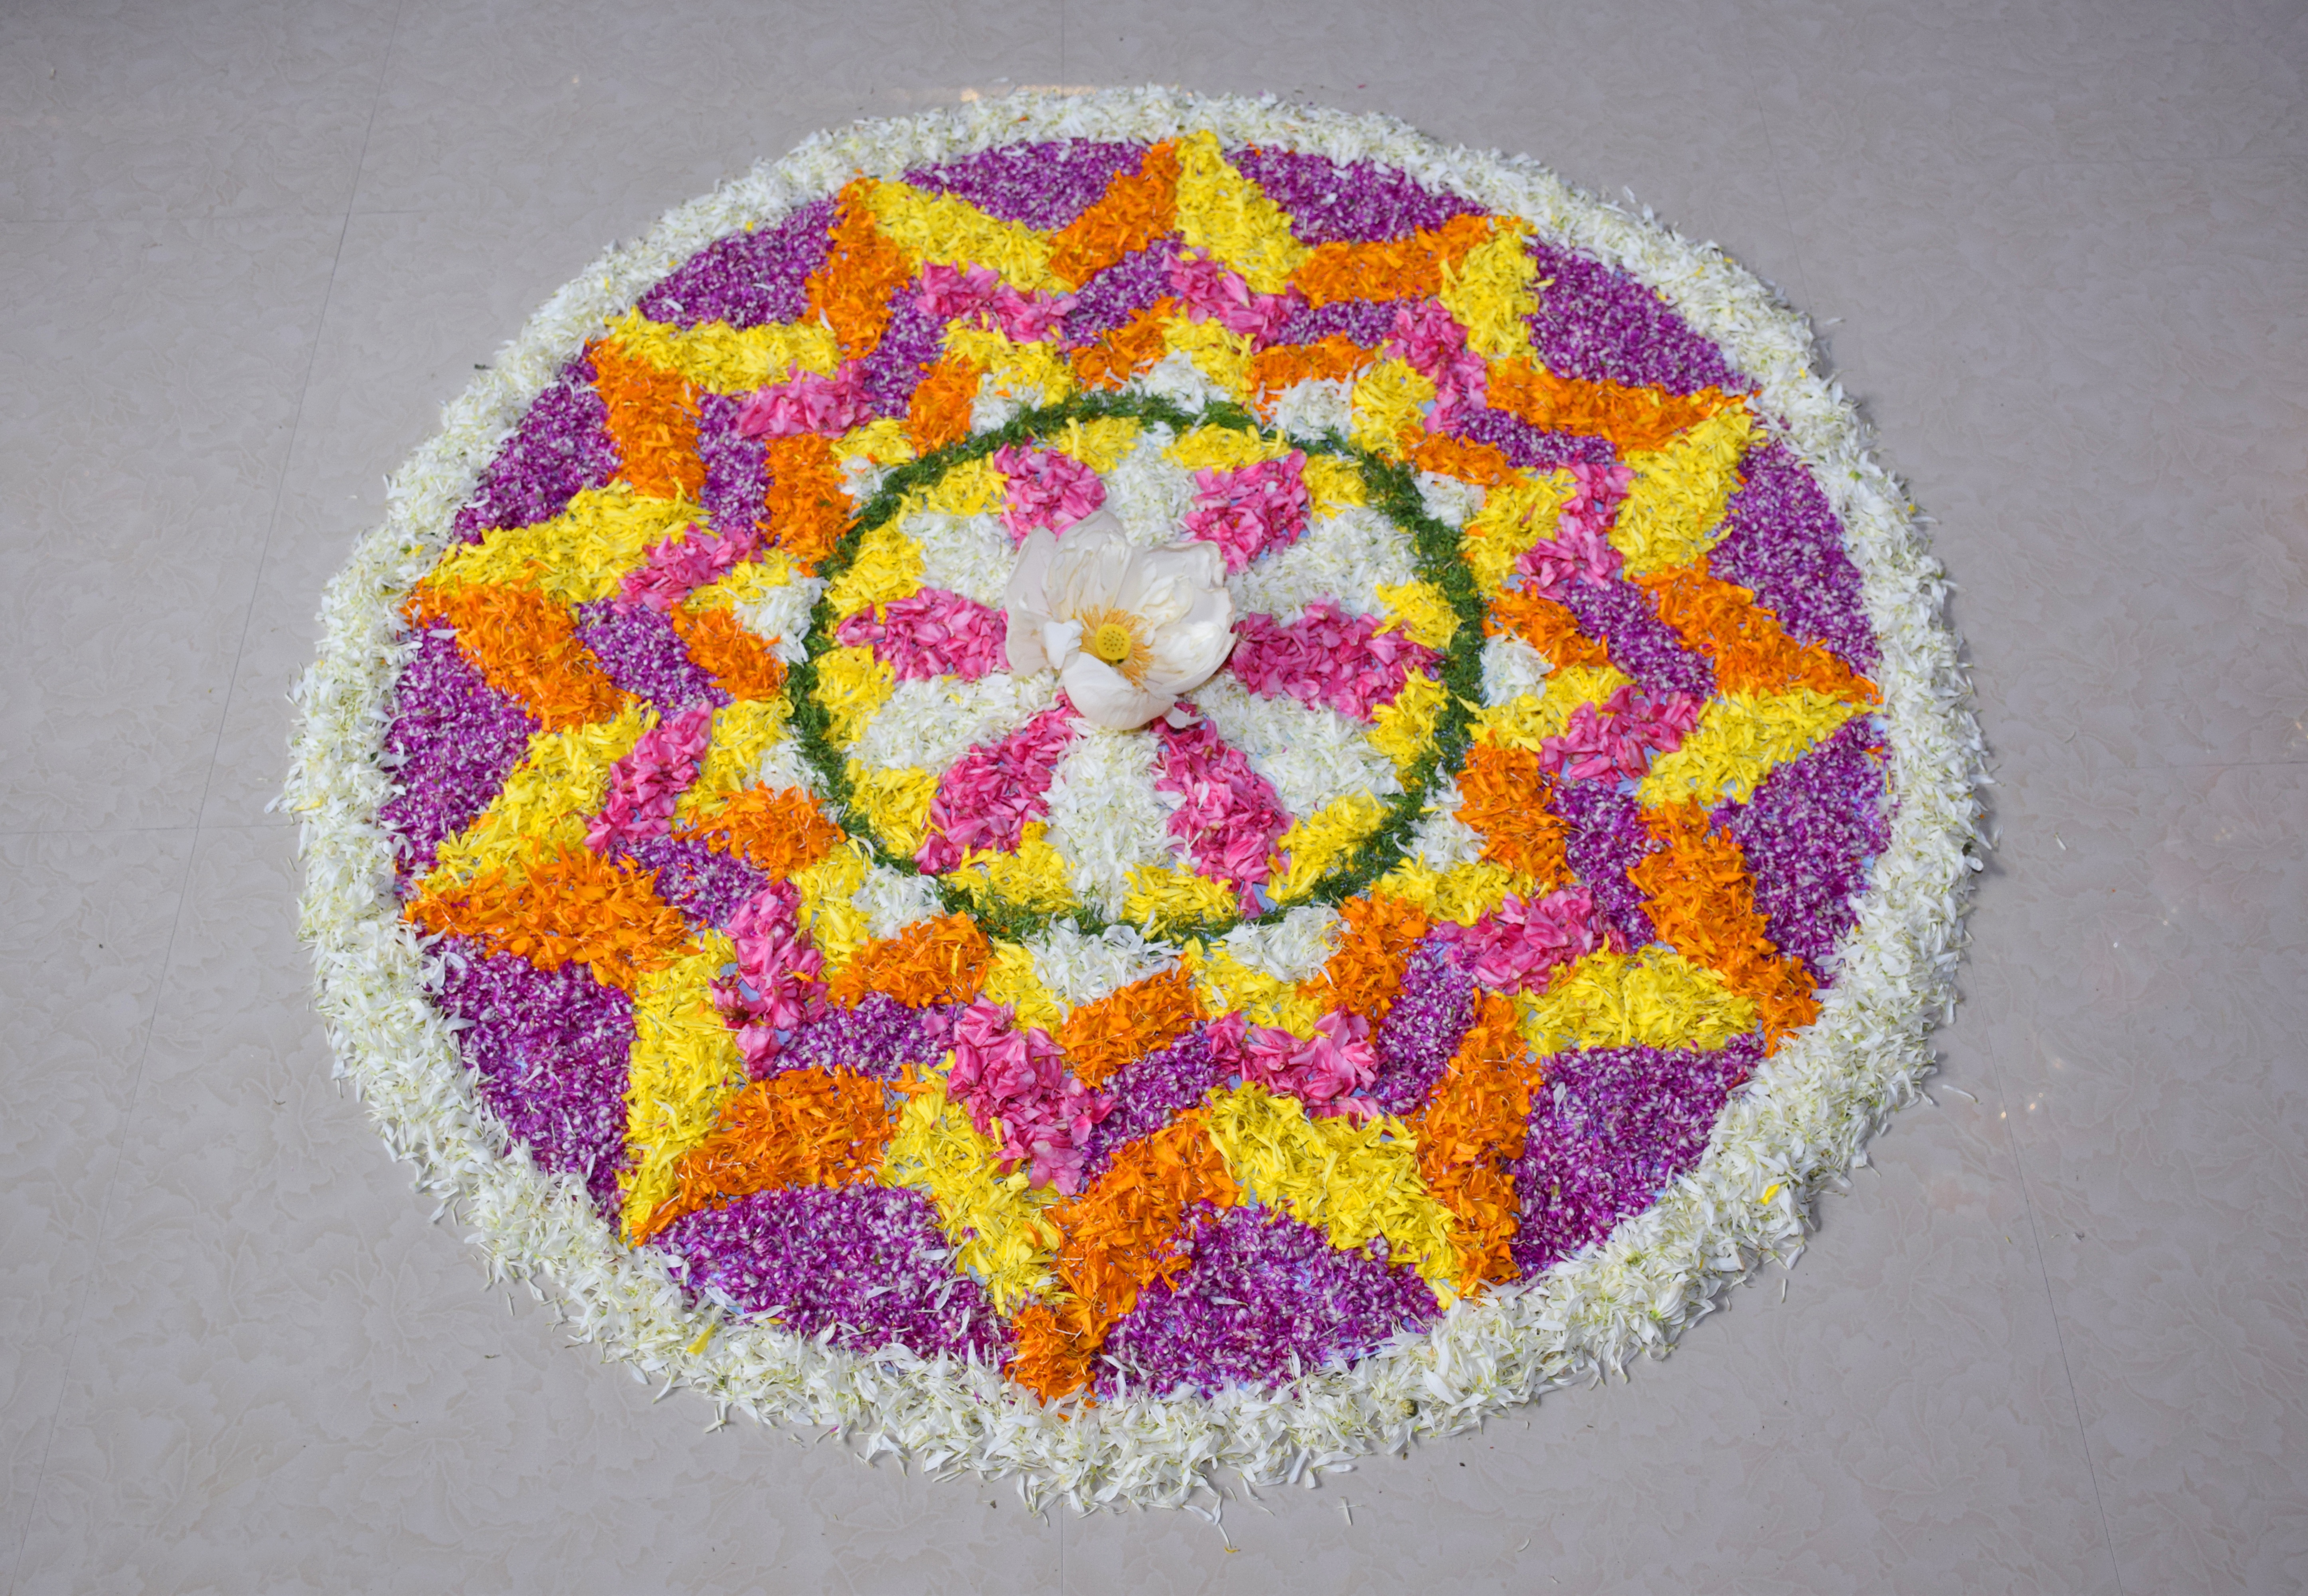
flower, pattern, circle, crochet, textile, art, shape, kerala, flower carpet, pookalam, onapookalam, flower arrangement on ground, onam, kerala festival, needlework, doily